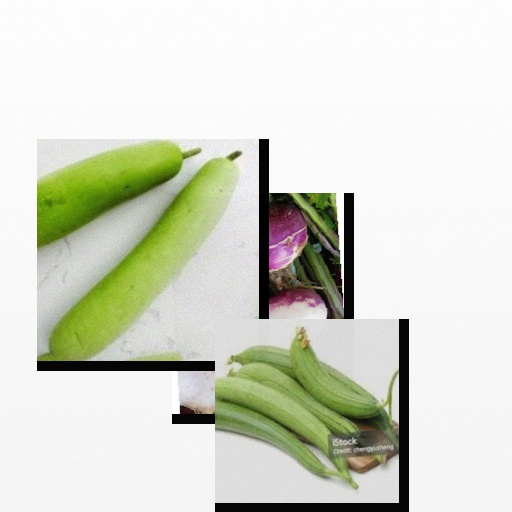
Food items: sponge_gourd, bottle_gourd, turnip